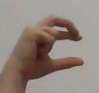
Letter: thal